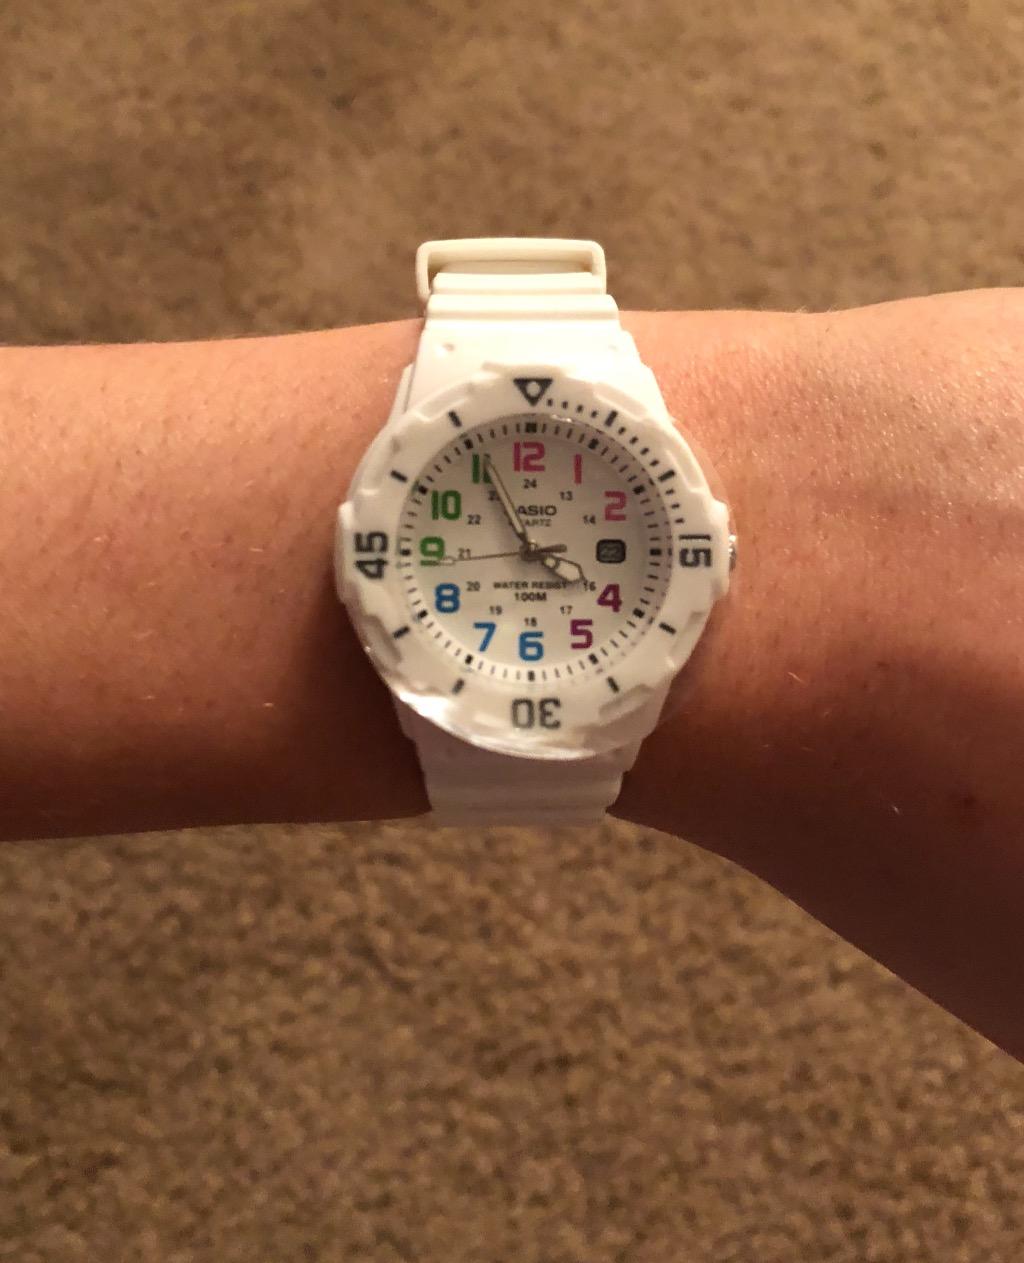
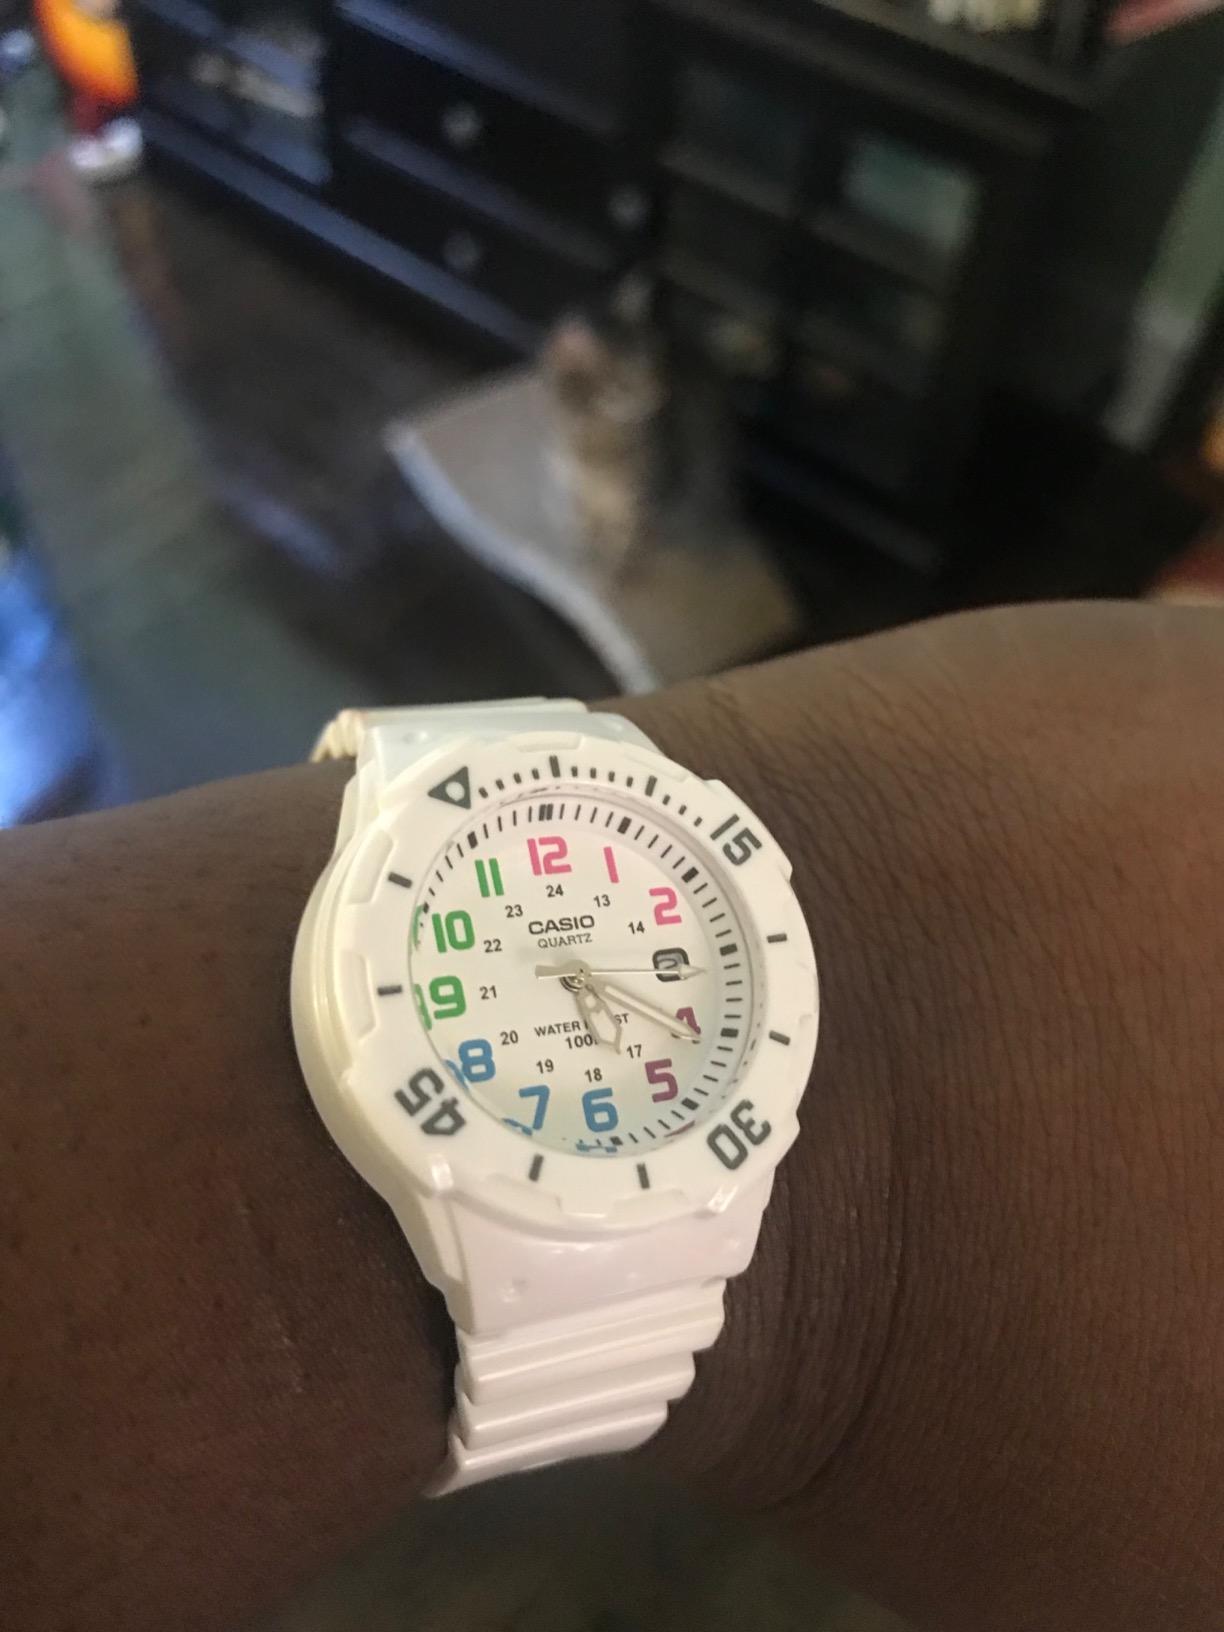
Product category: accessories_watch
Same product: yes